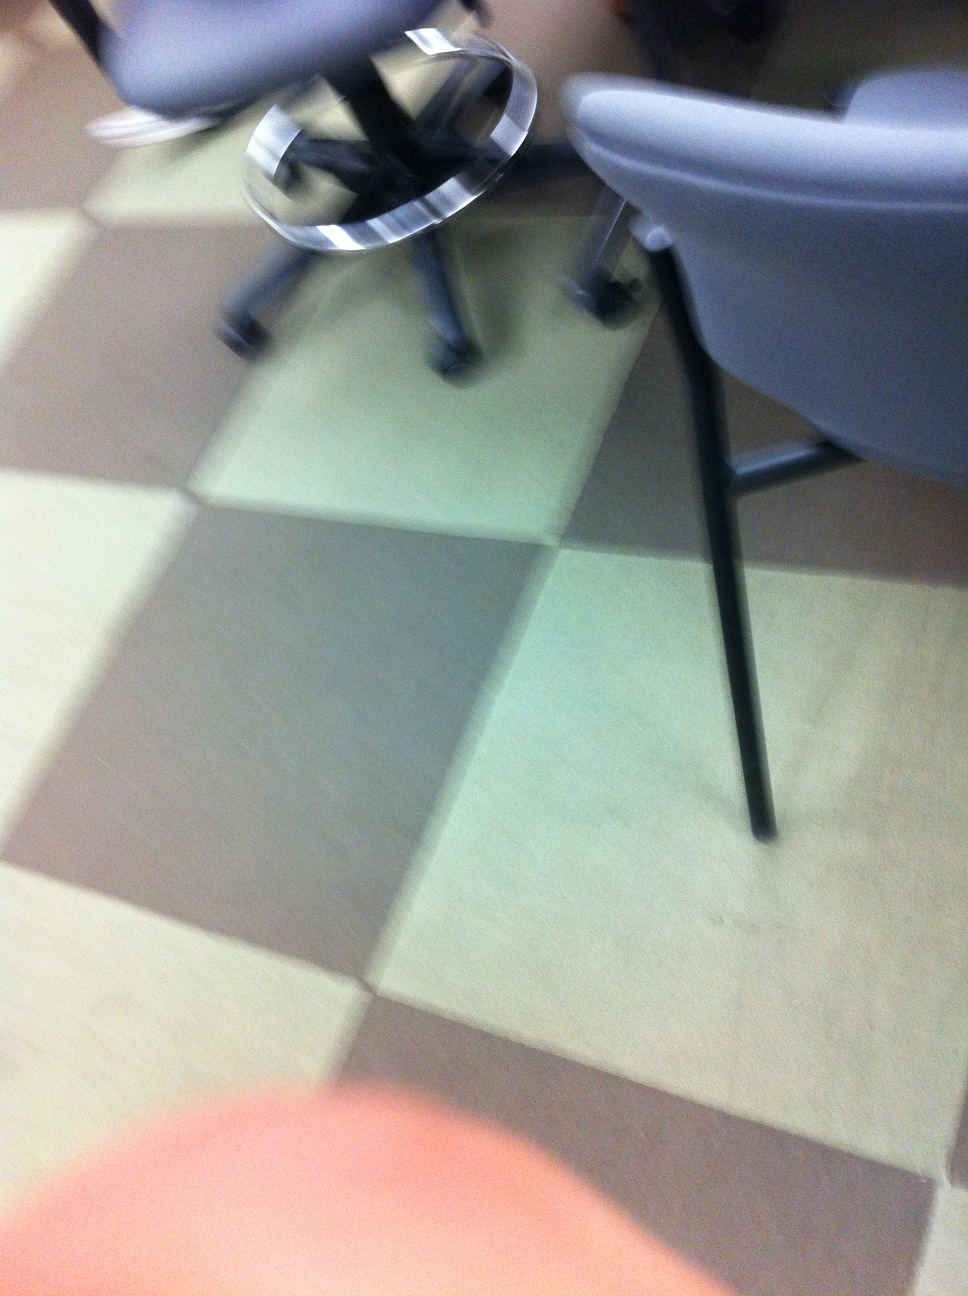Question: What is this? And then you press
Answer: unanswerable